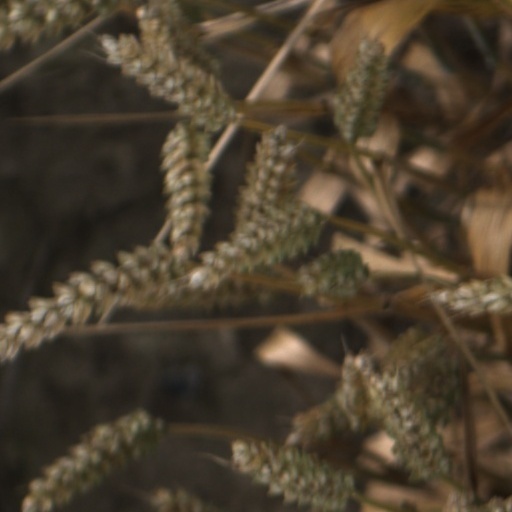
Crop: wheat